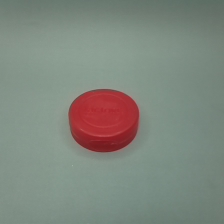
Color: red/orange/pink/fuchsia/brown
Cap type: flip-top cap